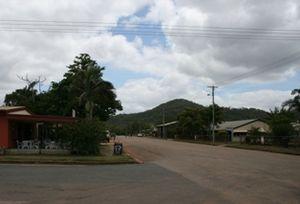
Coen est une petite ville située le long de la principale route de la péninsule du cap York, dans le nord du Queensland, en Australie. Elle est située dans le comté de Cook. Au recensement de 2006, Coen affichait une population de 253 habitants.